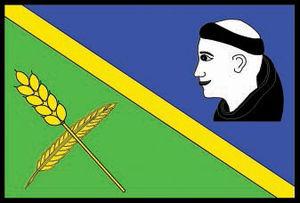
Holohlavy est une commune du district de Hradec Králové, dans la région de Hradec Králové, en République tchèque. Sa population s'élevait à 926 habitants en 2017.